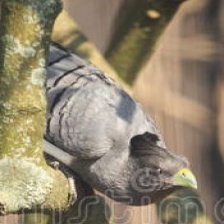
Species: GO AWAY BIRD
Scientific name: CORYTHAIXOIDES CONCOLOR